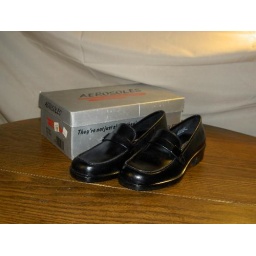
$25 - Brand new black leather shoe by Aerosole, Size 7b. Bought in Macy, original $49.99